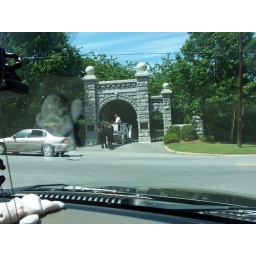
Random horse carriage sighting while we drove around looking for the dog park